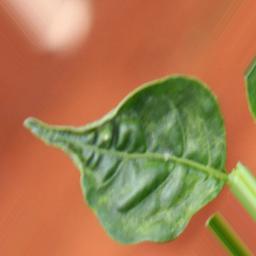
Label: mites_and_trips